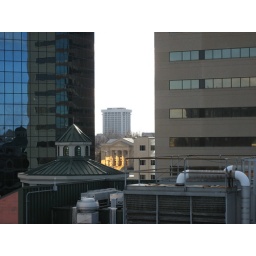
The building in the middle is the main office building for faculty at UK